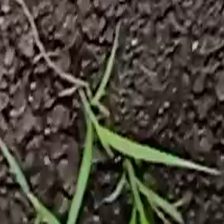
Weed species: Digitaria_SP_(Digitaria Sanguinalis )